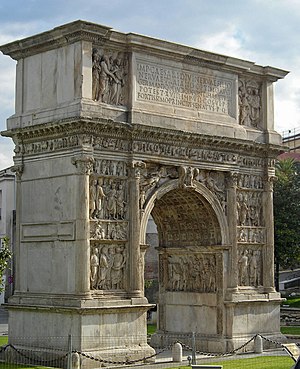
Benevento
Arco di Traiano i Benevento
Benevento er en italiensk by og provinshovedstad i regionen Campania. Byen har 62.958 indbyggere og ligger i 135 meters højde. Byen ligger på jernbaneforbindelse tværs over den italienske halvø mellem Napoli og Foggia.